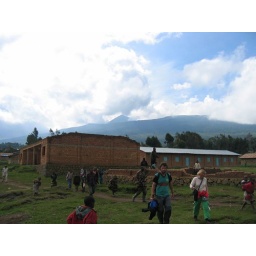
Returning to our vehicles with our guides and guards at the base of the mountain we were surrounded by school children